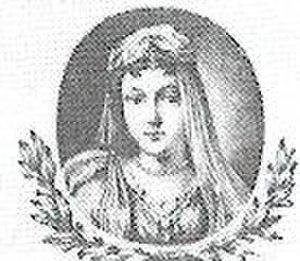
Les conjointes des souverains polonais recevaient le titre de leur époux, ducs puis rois. Le titre de reine, en particulier, fut porté indifféremment par les épouses des rois de Pologne, mais également par les deux monarques féminins que connut la Pologne. Leurs maris étaient jure uxoris monarques en titre.